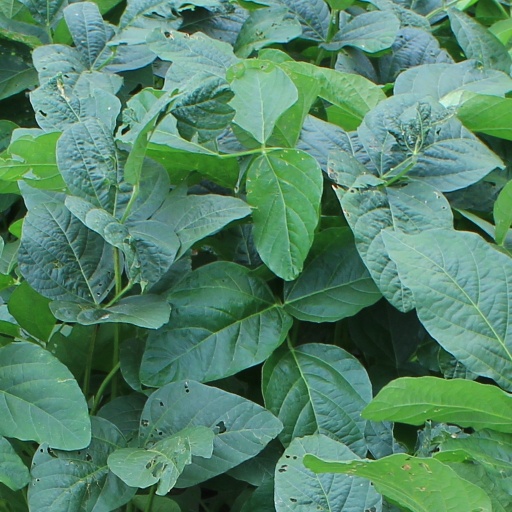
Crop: soybean